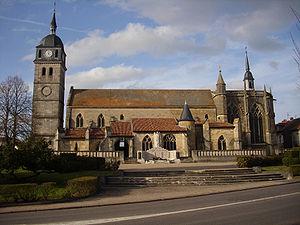
Cet article recense les monuments historiques français classés en 1846.
Étain est une commune française située dans le département de la Meuse, en région Grand Est.
Cet article recense les monuments historiques de la Meuse, en France.